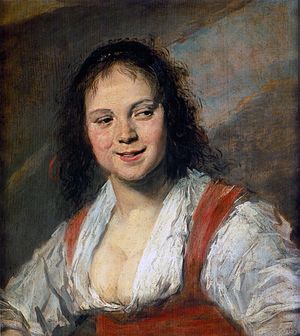
Frans Hals
sigøjnerpige, 1628-1630
Frans Hals var en nederlandsk portrætmaler.